Georg Treu

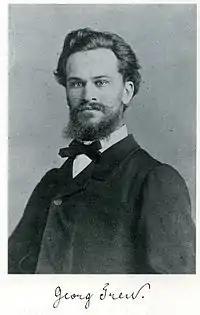
Portrait and signature (c.1880–1885)

Georg Treu (29 March 1843 (OS), Saint Petersburg – 5 October 1921, Dresden) was a Classical archaeologist and curator of the sculpture collection at the Albertinum.